Christopher Romulo

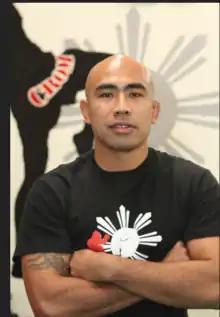
A portrait of Chris Romulo

Christopher Romulo is an American former professional Muay Thai fighter and a trainer of Filipino descent.